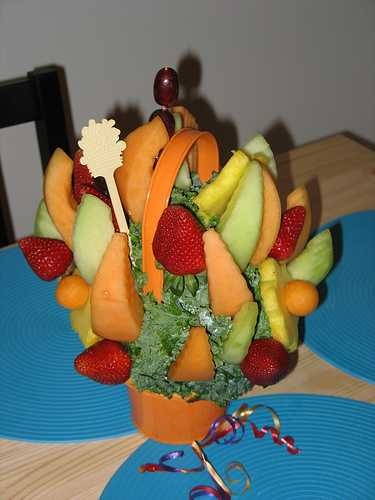
Label: Pineapple